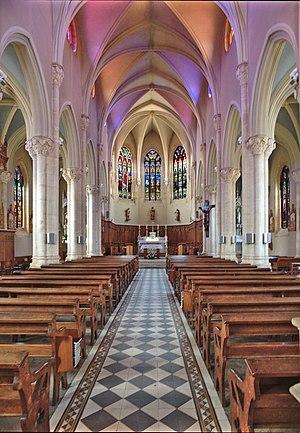
Eglise de Theizé
Theizé, parfois nommée Theizé-en-Beaujolais, est une commune française, située dans le département du Rhône en région Auvergne-Rhône-Alpes.